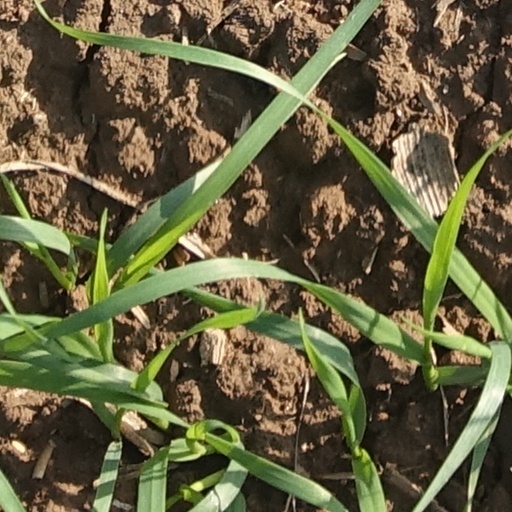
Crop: wheat